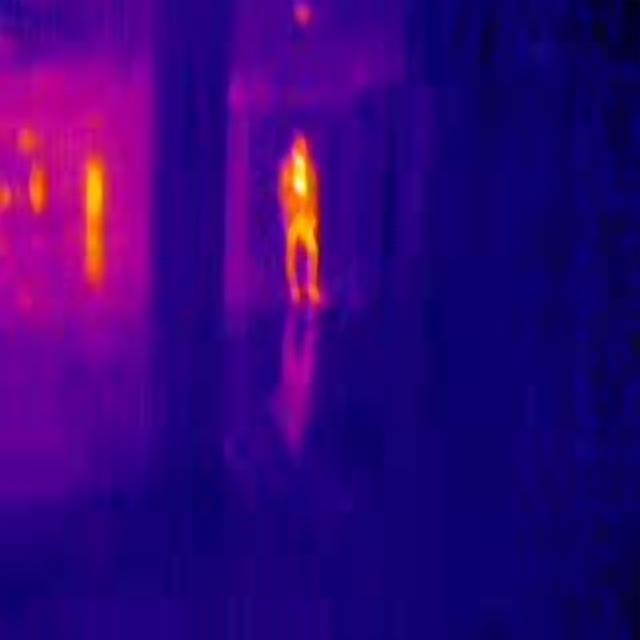
Detected objects:
label: person